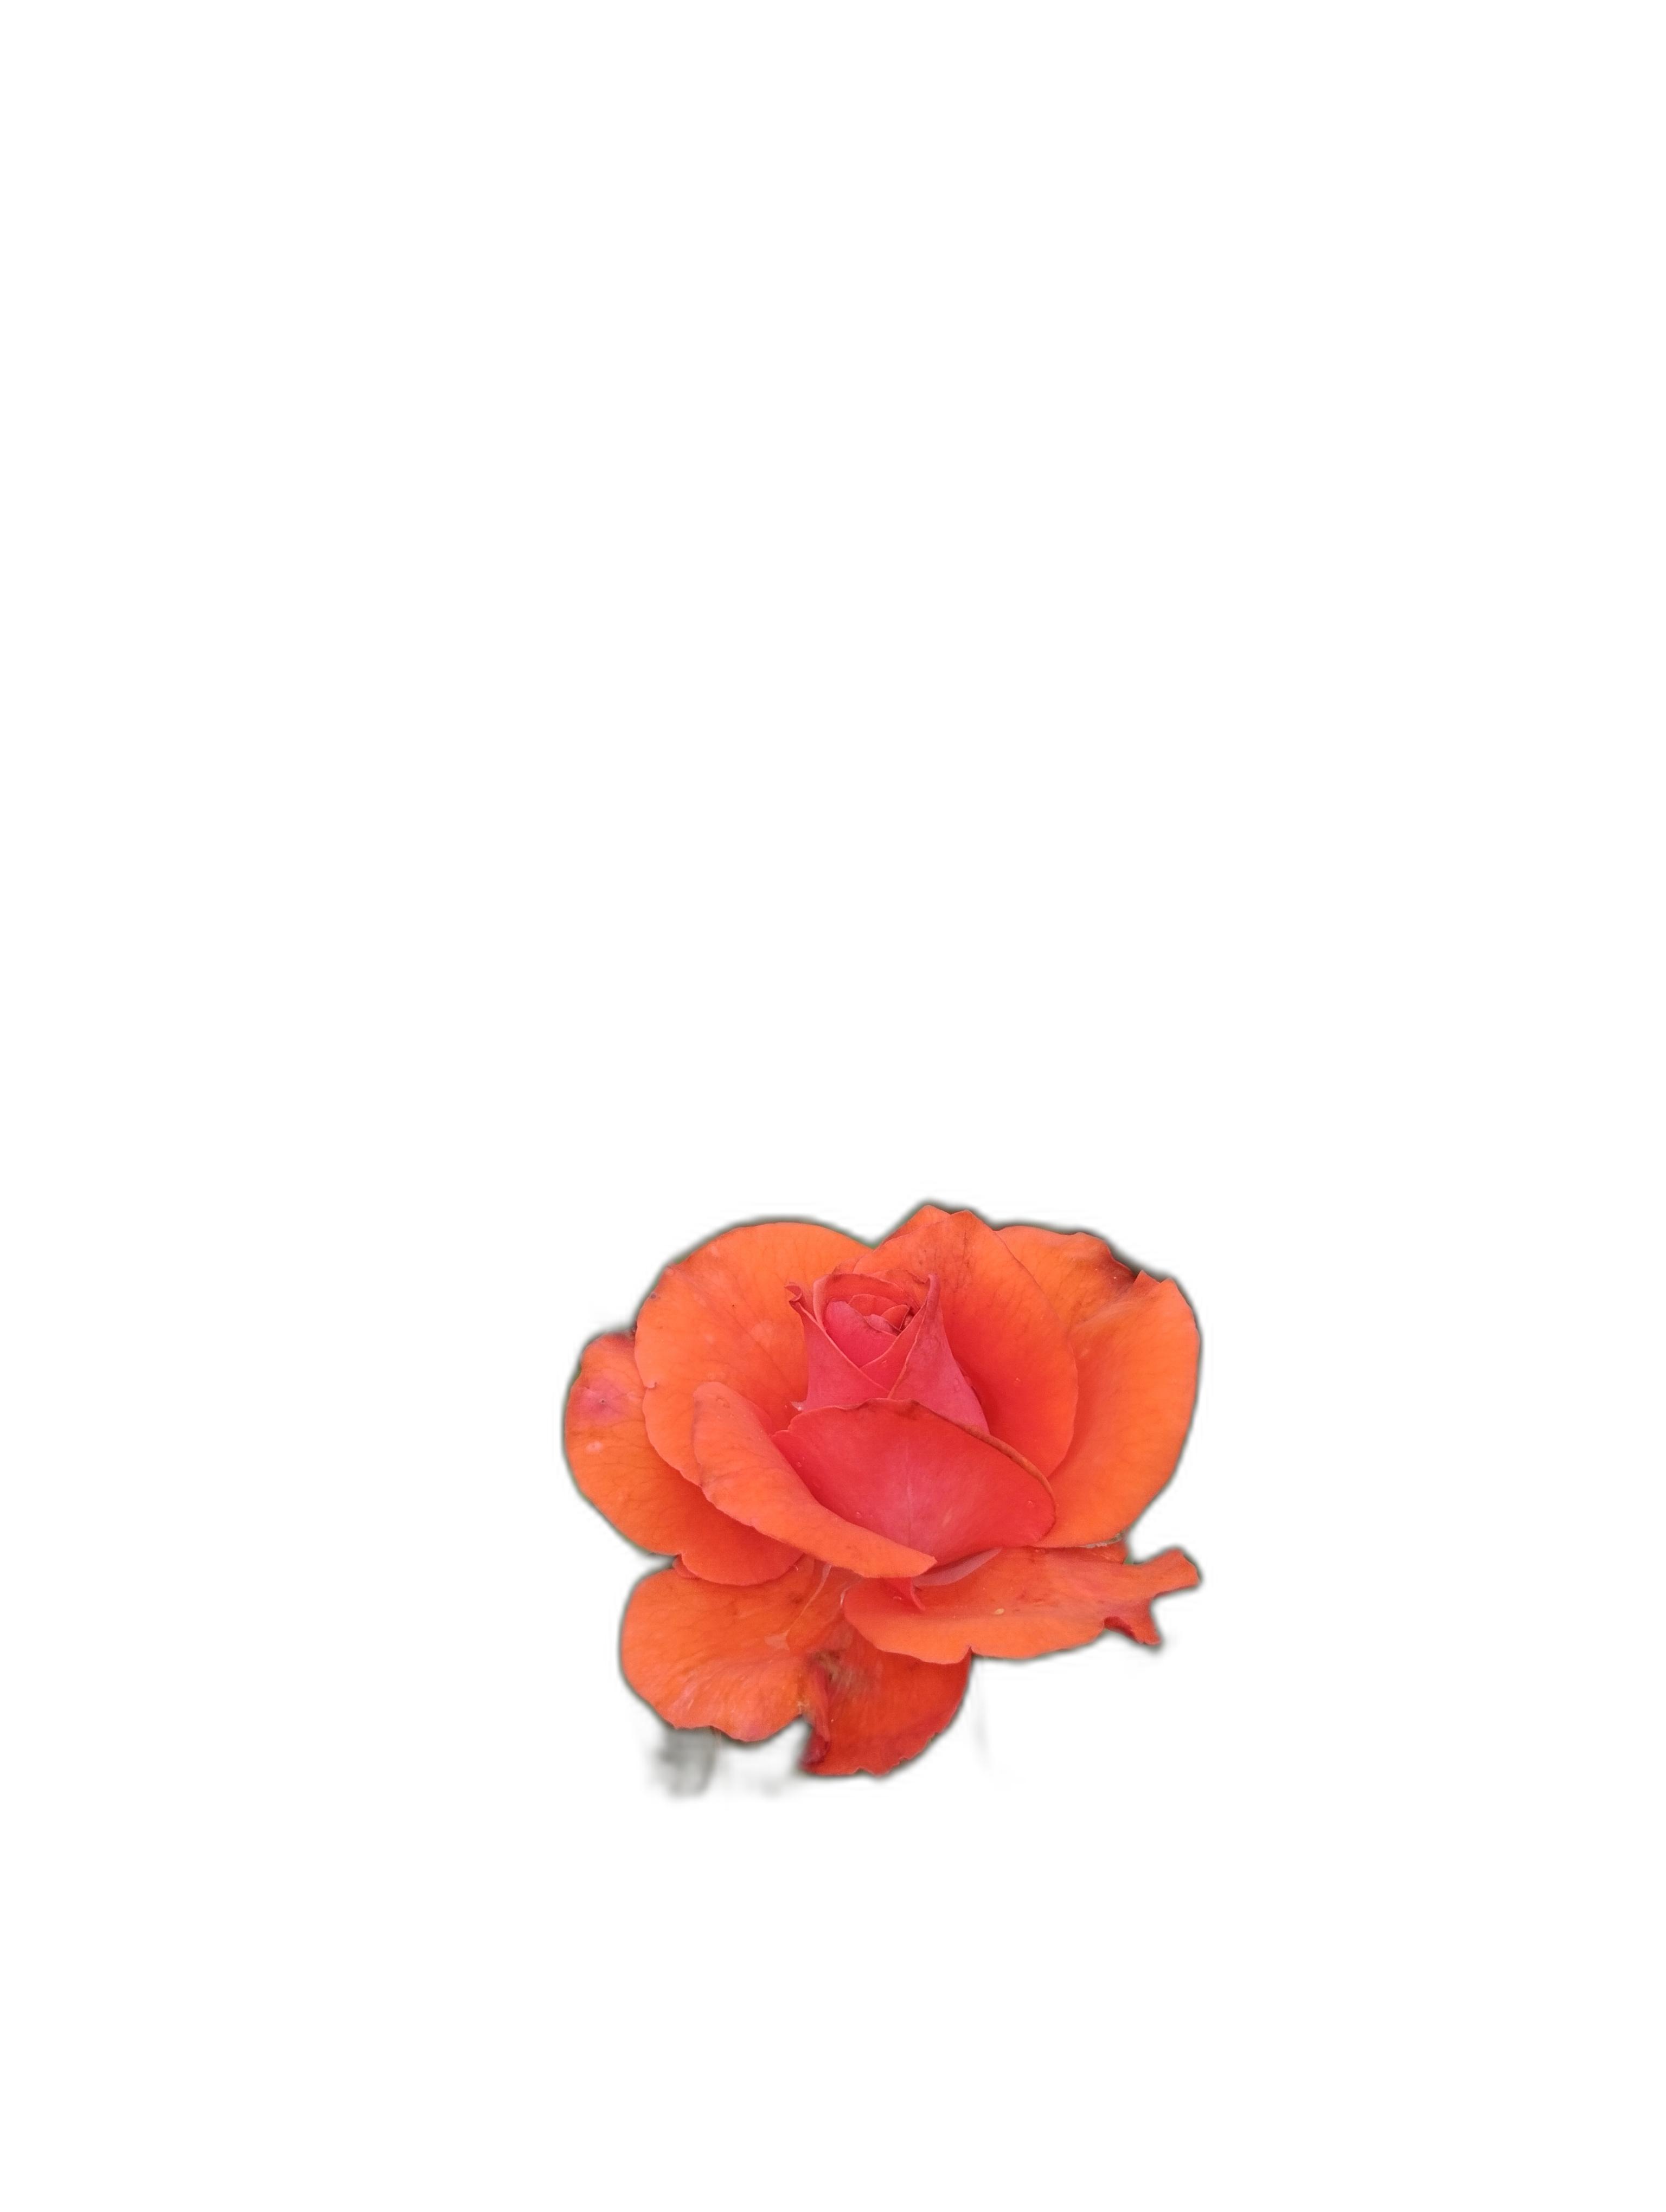
Label: Rose